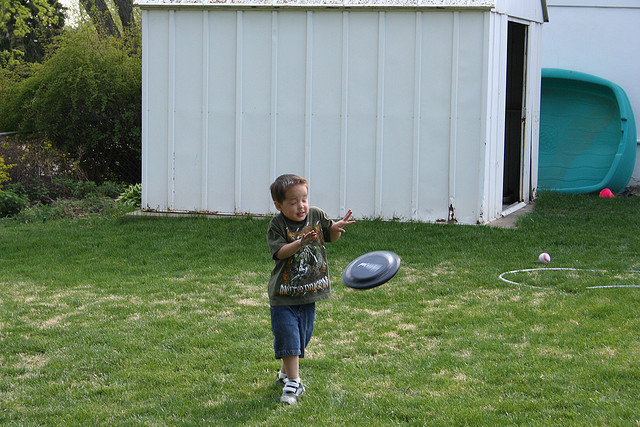
một cậu bé tham gia chơi với một đĩa bay